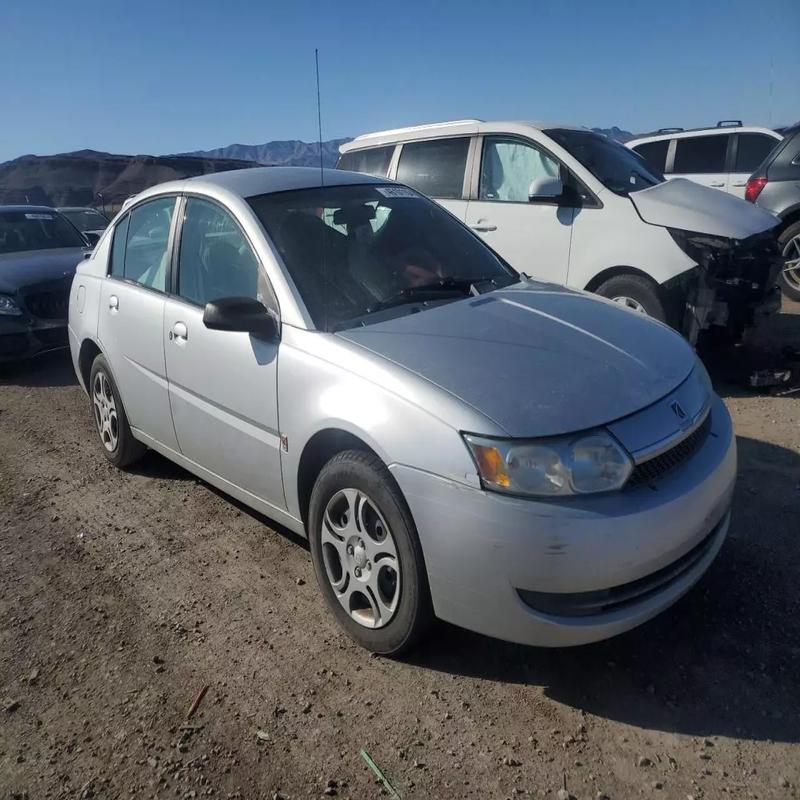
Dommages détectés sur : capot, aile avant droite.
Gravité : mineur